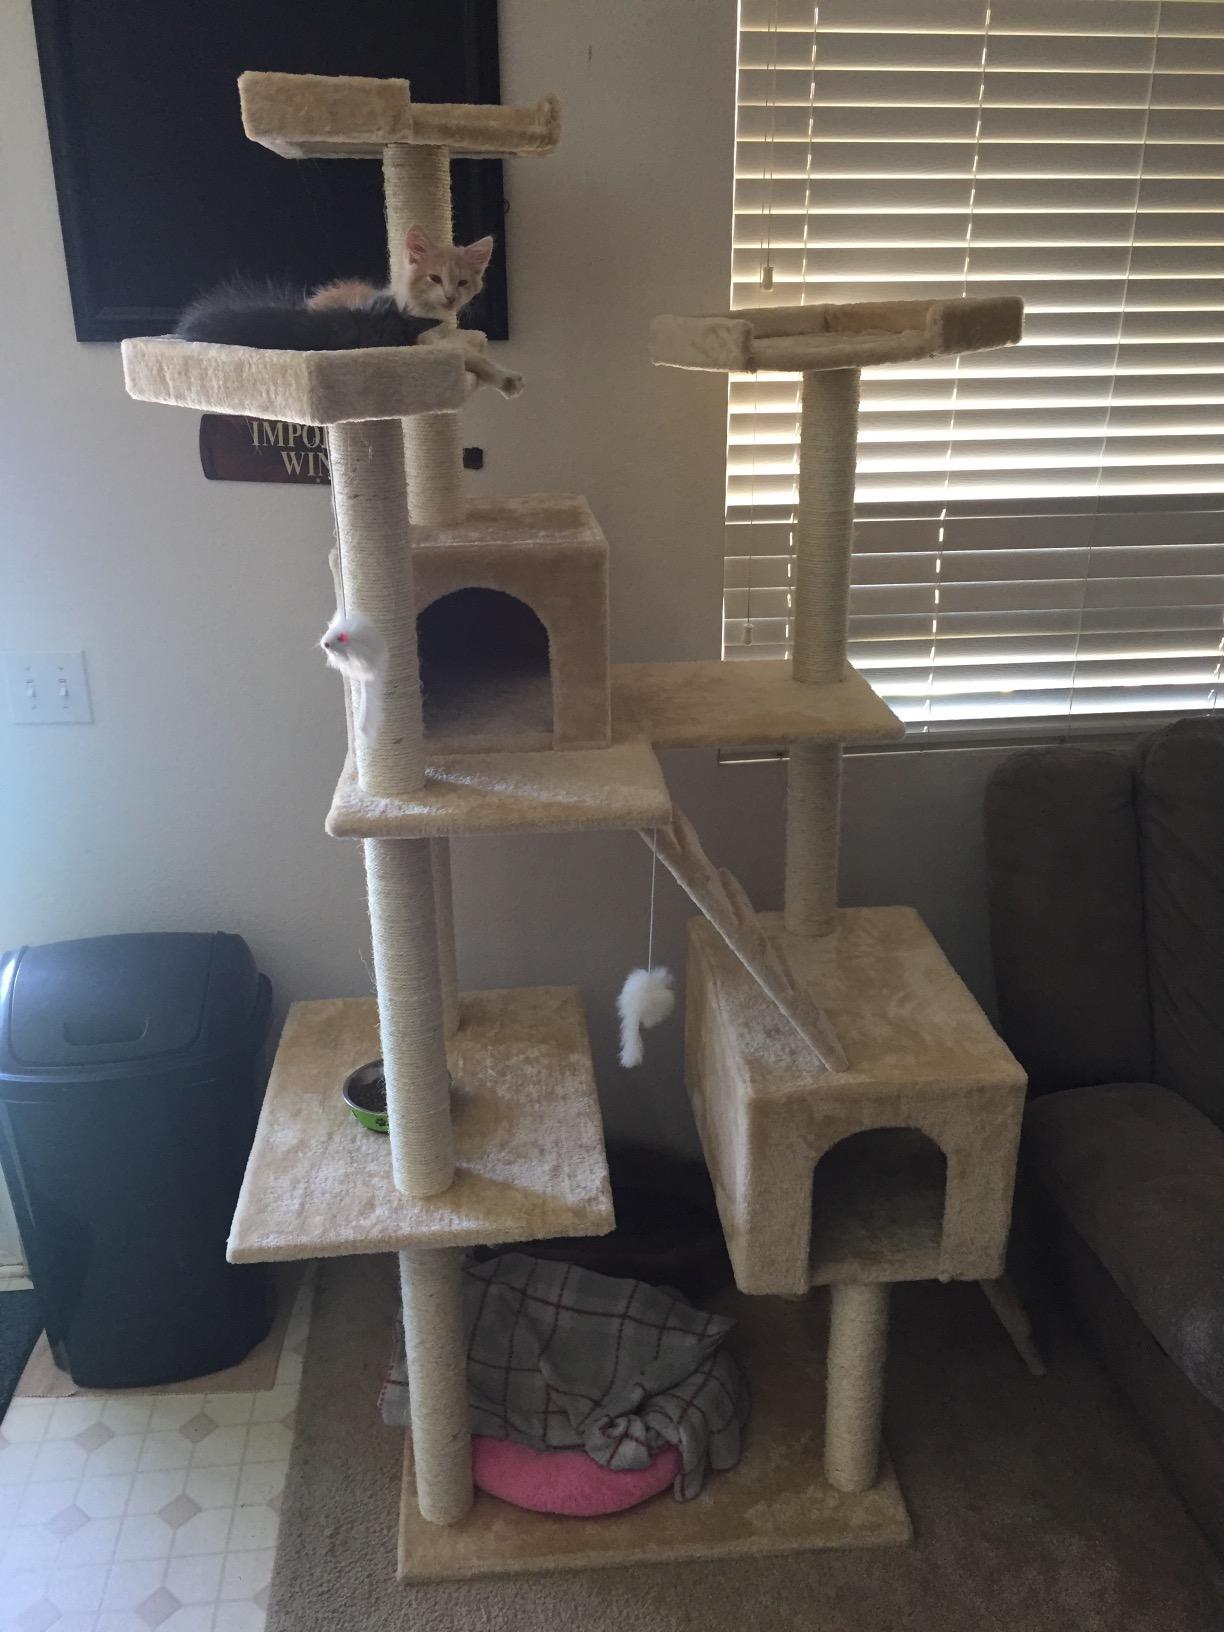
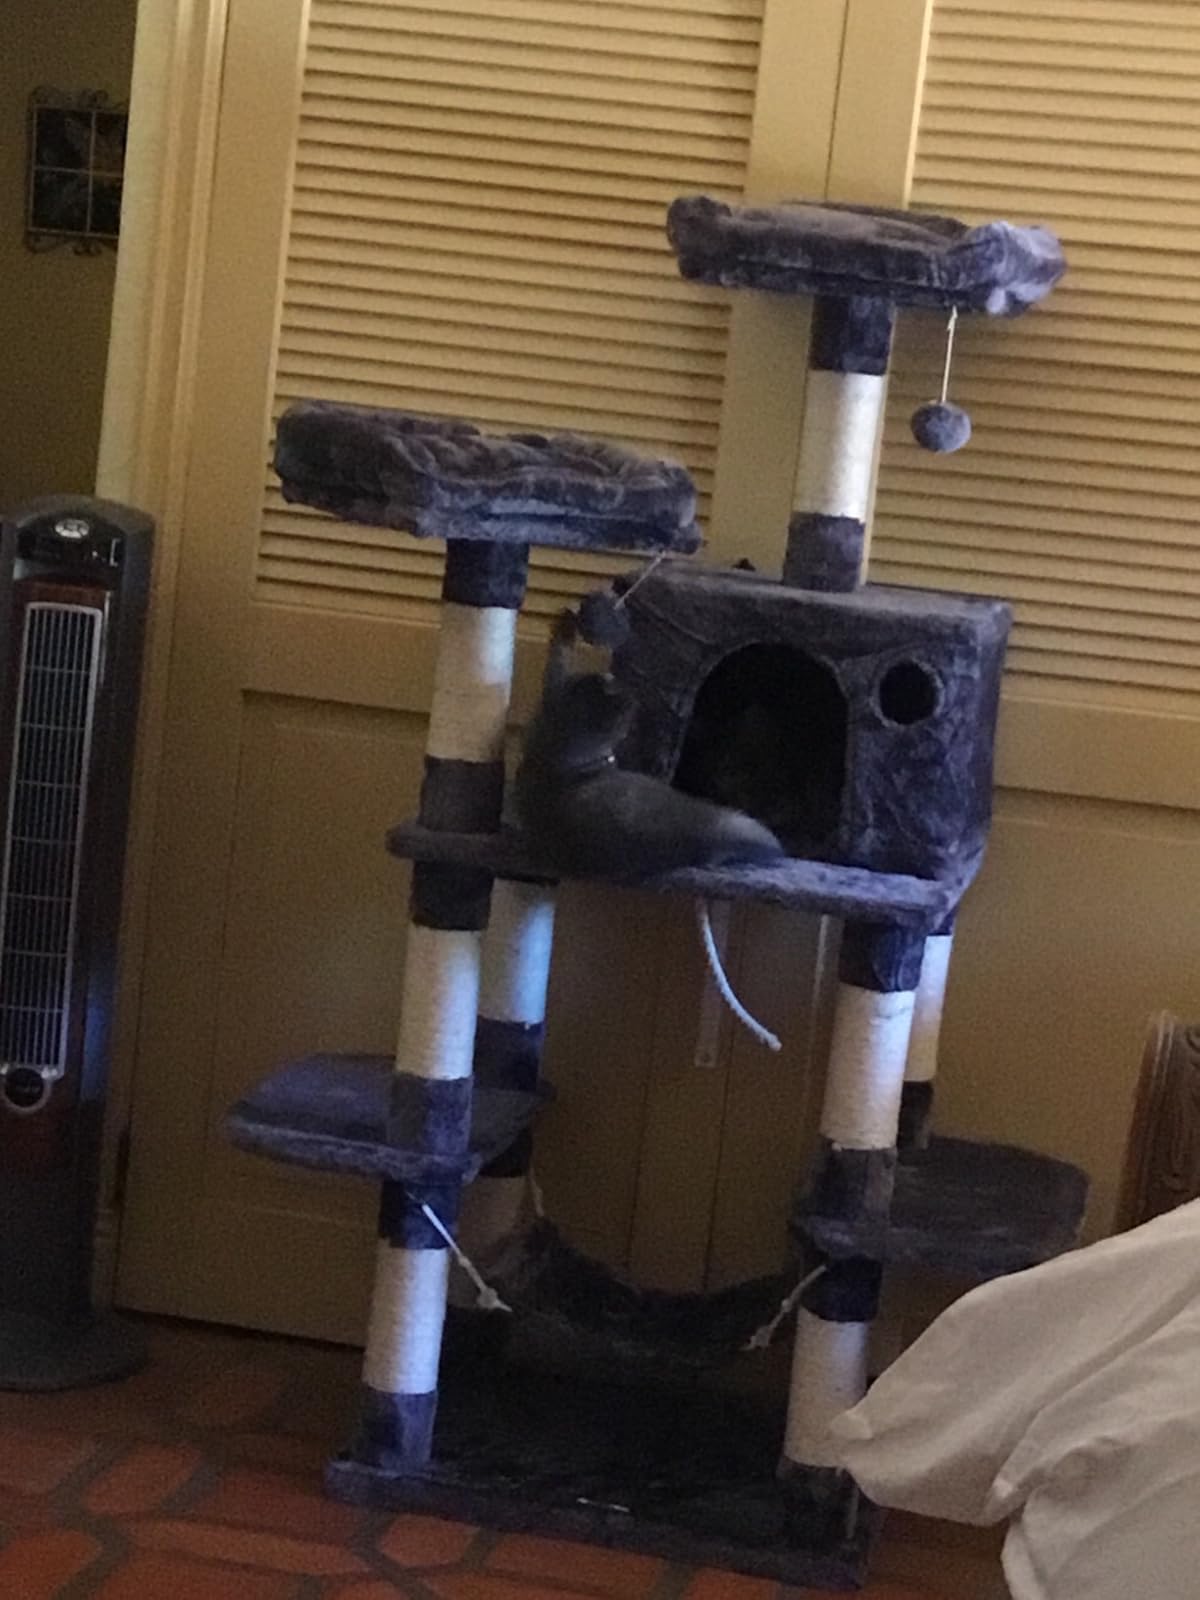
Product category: items_cat tree
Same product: no